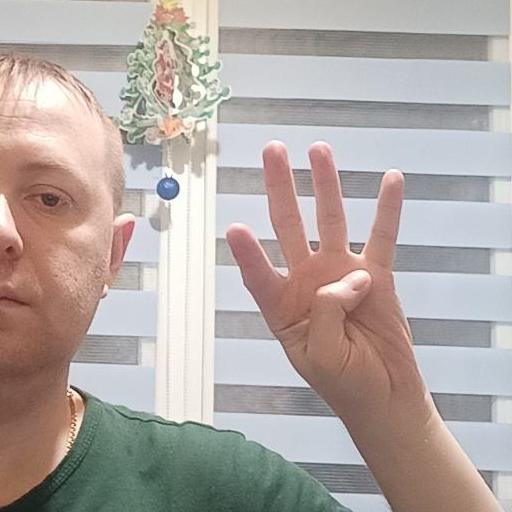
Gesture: four